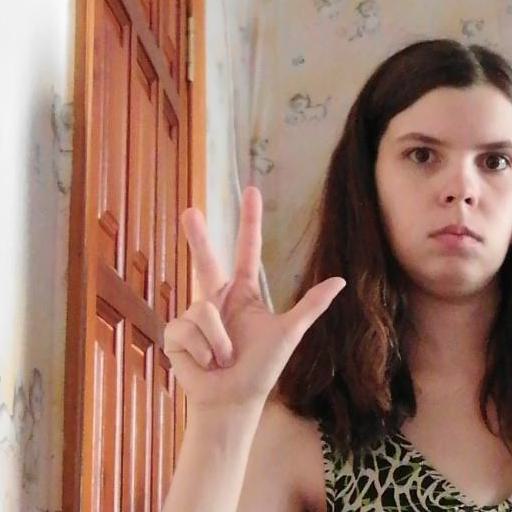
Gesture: three2